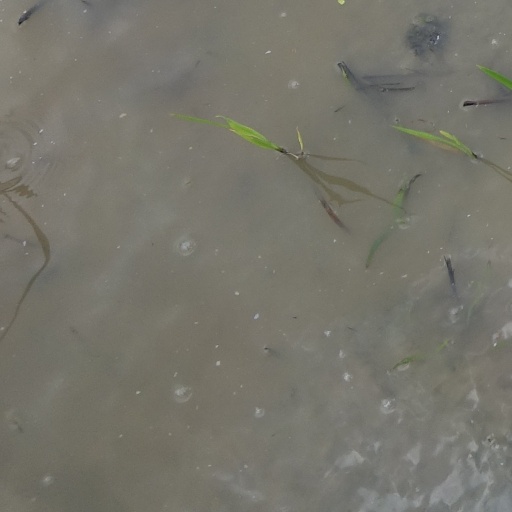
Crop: rice